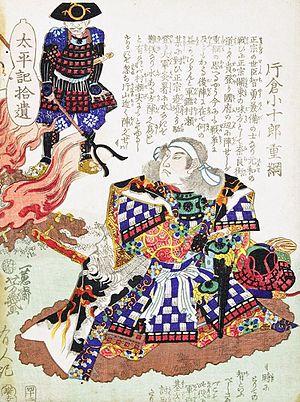
Katakura Shigenaga est un samouraï de l'époque Azuchi Momoyama au début de l'époque d'Edo. Fils de Katakura Kagetsuna, Shigenaga est le deuxième à porter le nom commun « Kojūrō ». Son nom d'origine est « Shigetsuna »; cependant, pour éviter un conflit avec le nom du 4ᵉ shogun Ietsuna, il le change pour celui de Shigenaga. En 1614, il prend part à la campagne d'Osaka où il affronte Gotō Matabei au temple de Dōmyōji.